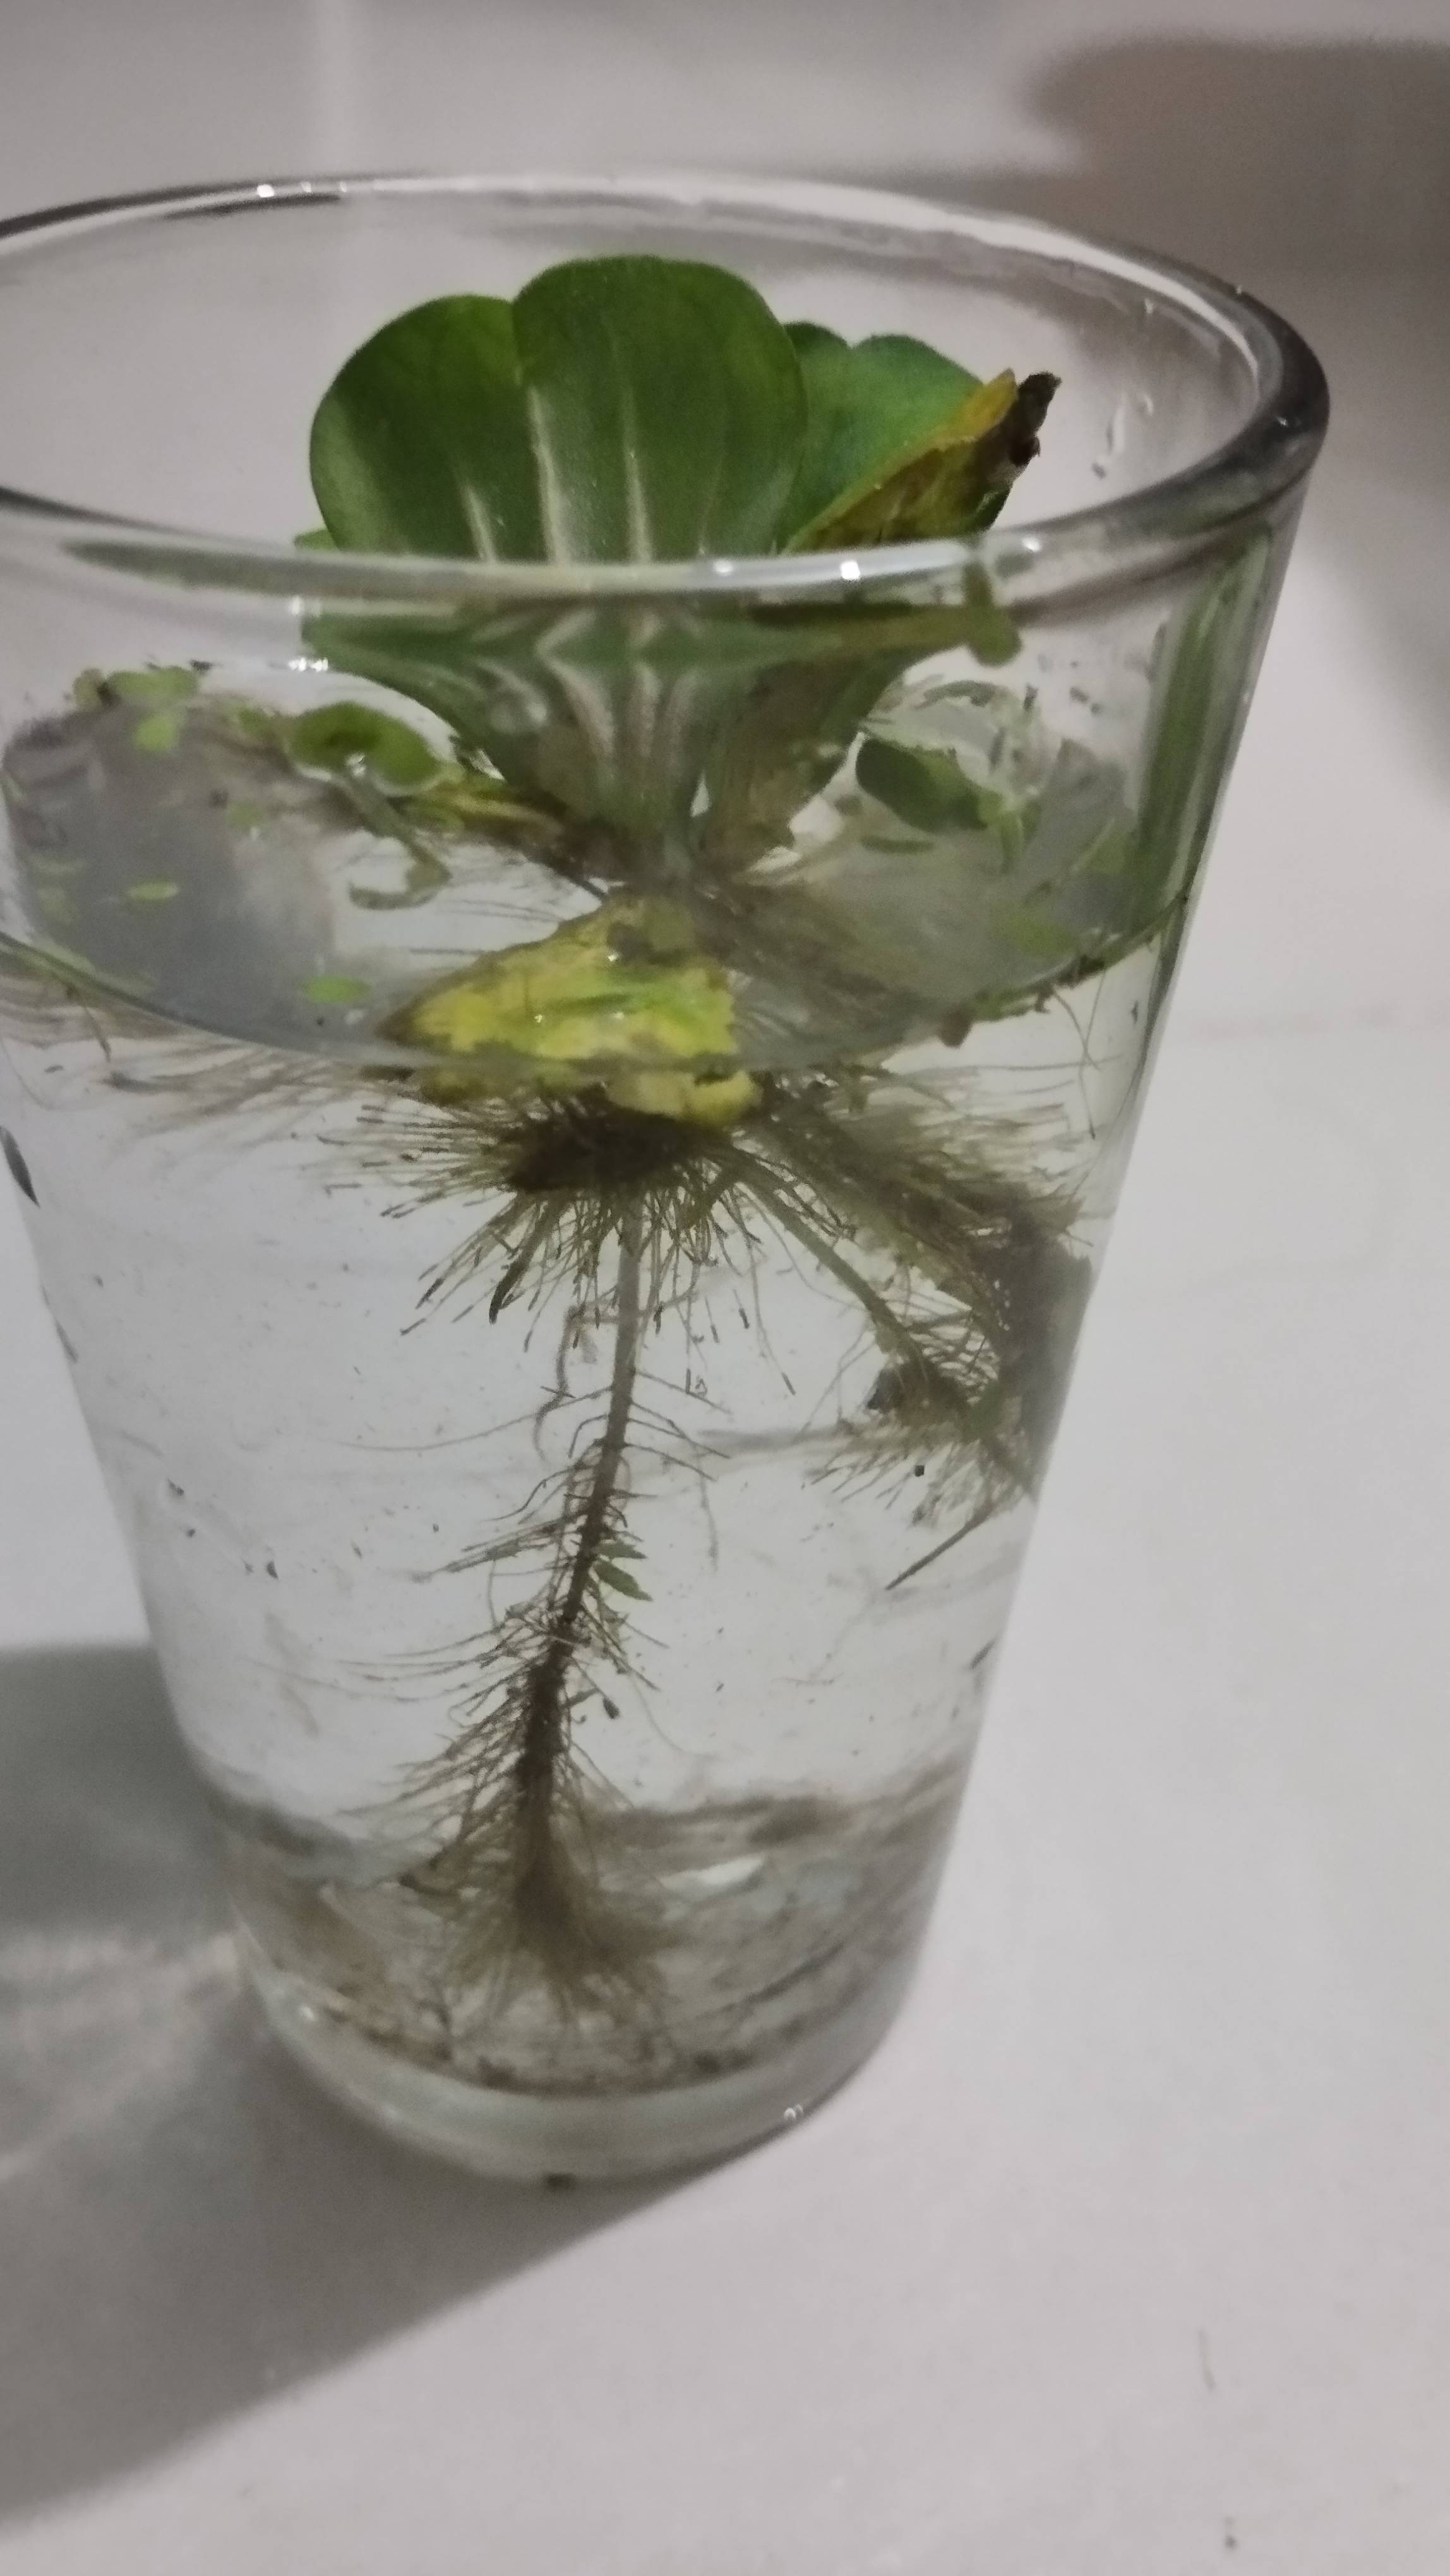
Species: Water Lettuce (Pistia stratiotes)